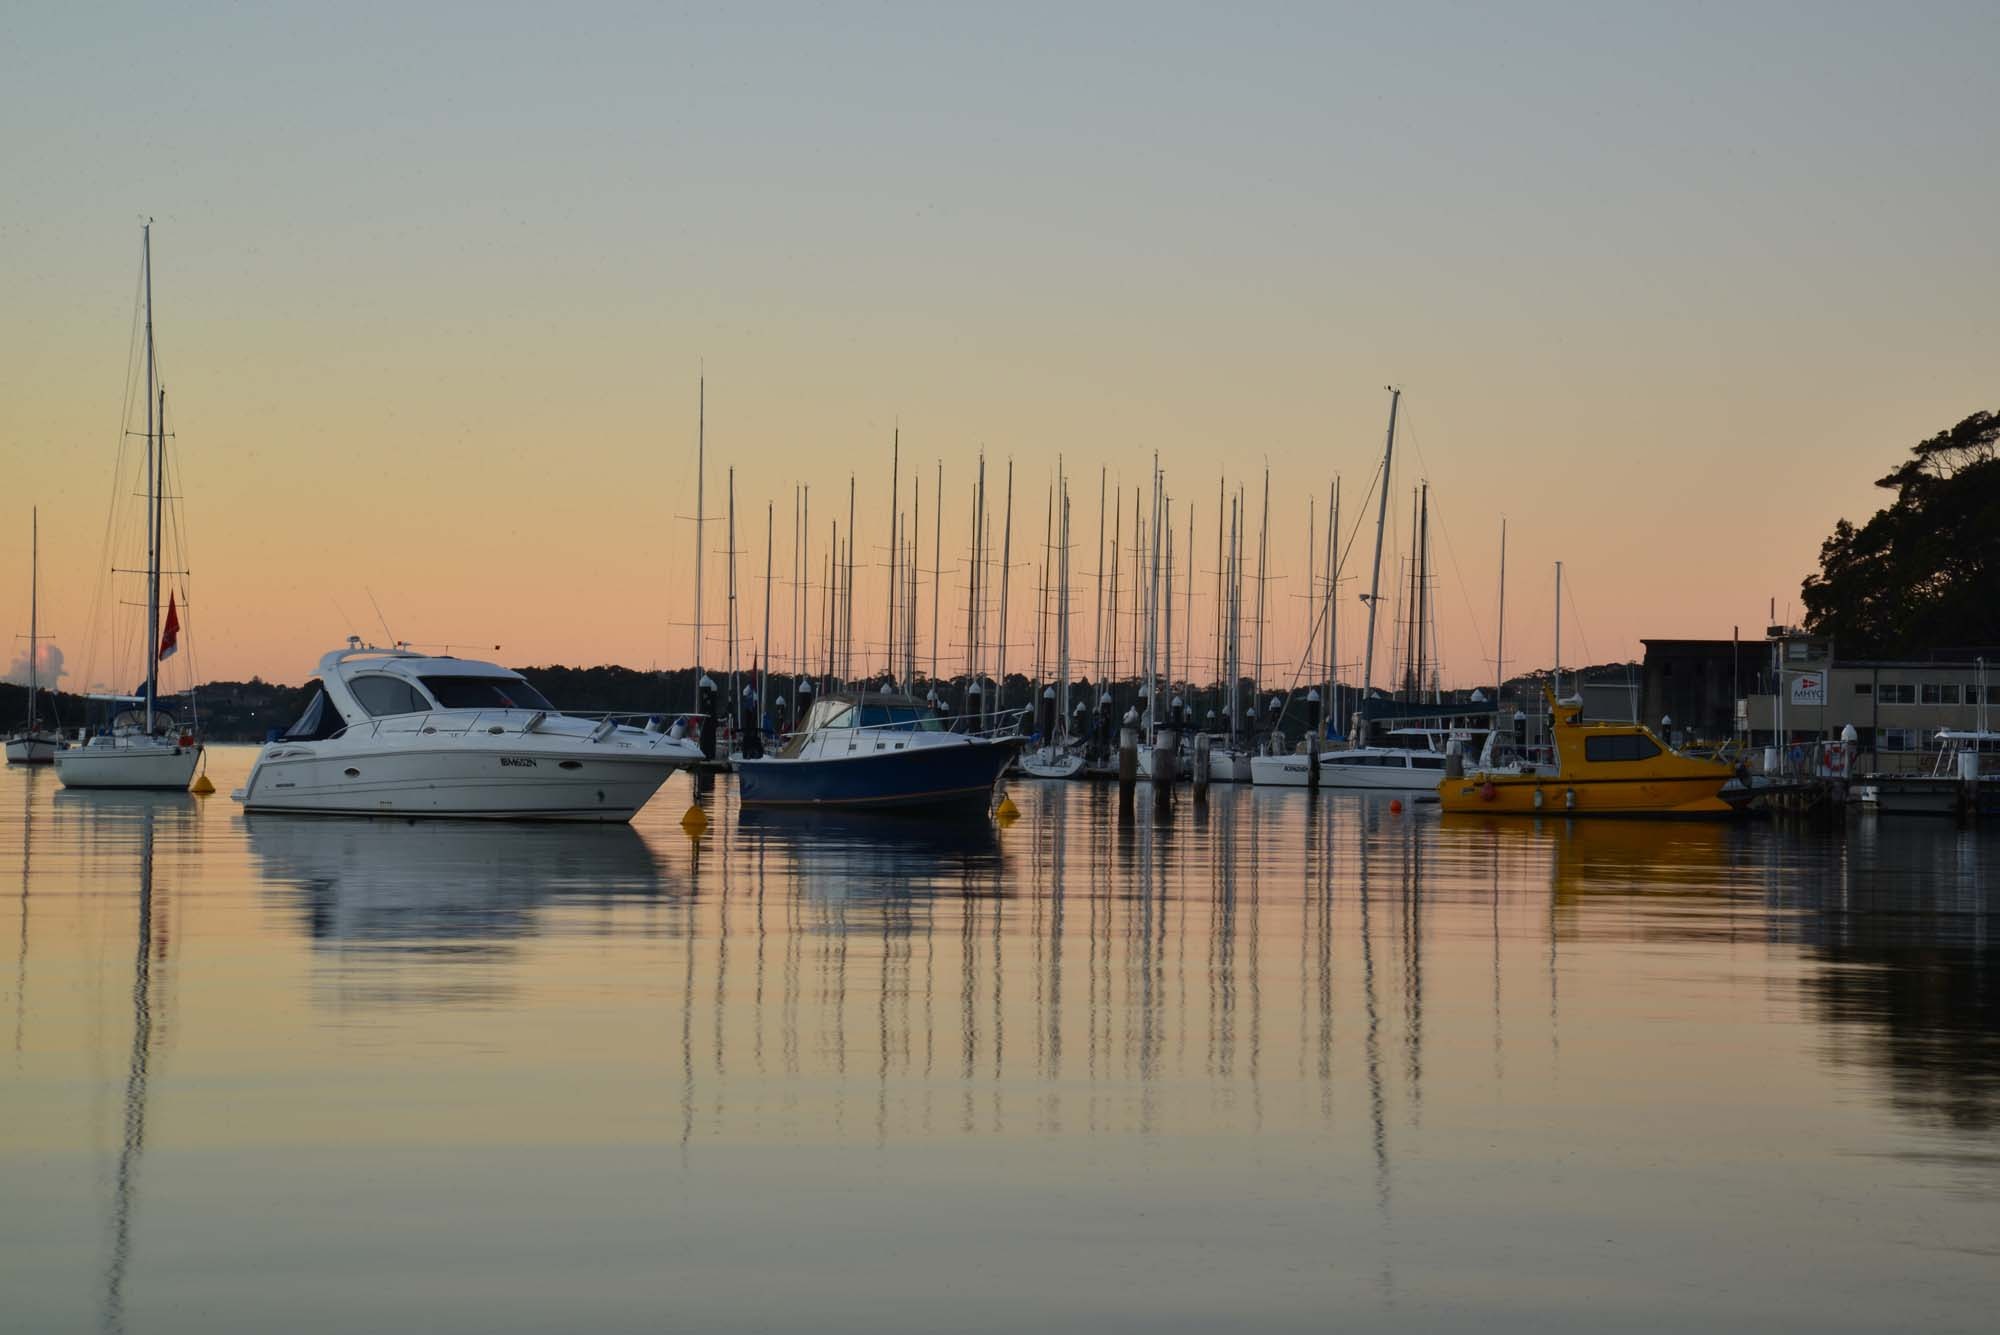
sea, dock, sunset, boat, morning, dawn, dusk, evening, reflection, vehicle, sydney, bay, harbor, marina, port, waterway, australia, boats, channel, watercraft, spit bridge